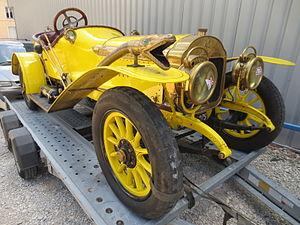
Leon Bollee G3
Léon Bollée est un inventeur et constructeur automobile français.
Un carnyx ou carnynx ou carnux est un instrument de musique celtique, de la famille des instruments à vent, de la sous-famille des cuivres. Cor de musique celtique de l'art celte, et de la mythologie celtique, à caractère guerrier, de l’âge du fer il est utilisé lors des guerres chez les Celtes pour galvaniser et mener les troupes, et pour effrayer et impressionner l’ennemi.
La Léon Bollée G3 est un modèle d'automobile du constructeur français Léon Bollée fabriquée entre 1910 et 1913.